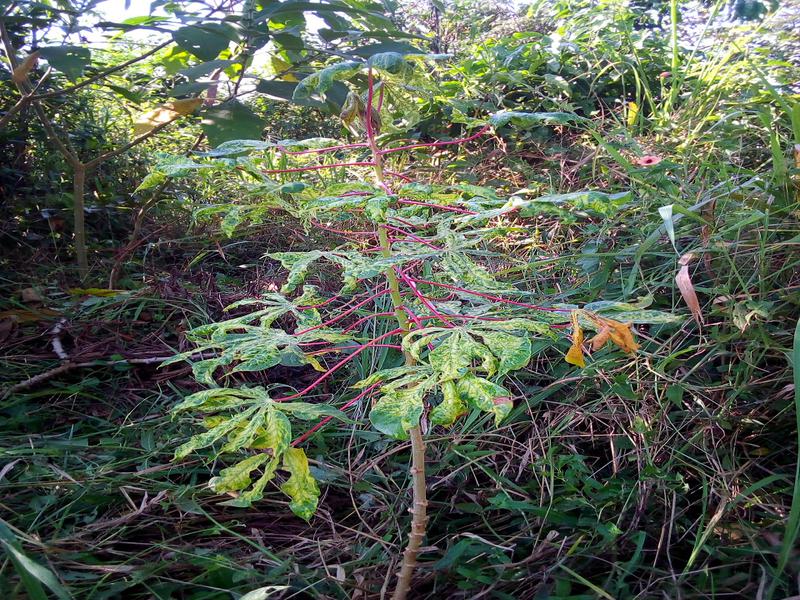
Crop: cassava
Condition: mosaic_disease